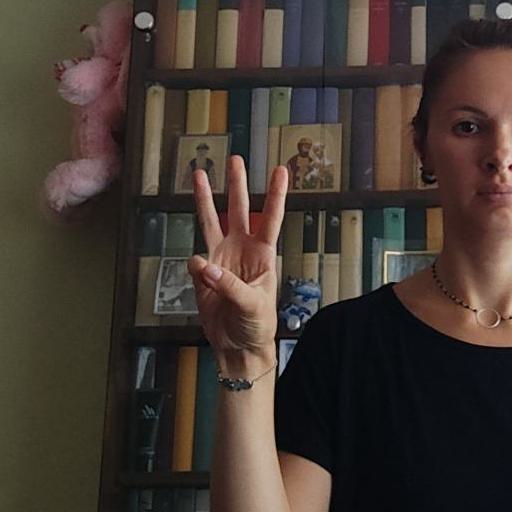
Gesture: three